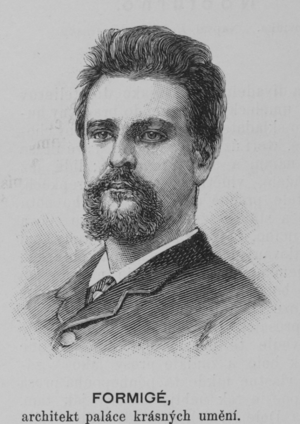
Jean Camille Formigé, né au Bouscat en 1845, et mort à Montfermeil en 1926, est un architecte français.